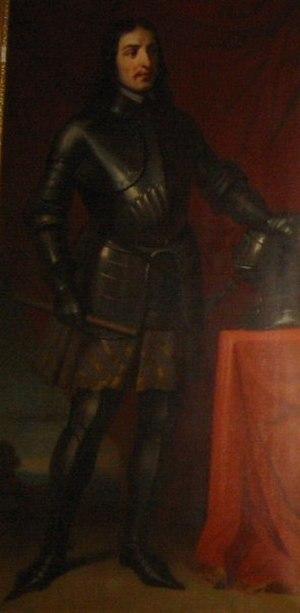
Comte Renaud 1er de Bourgogne - Peinture de la cathédrale St Jean de Besançon
L'histoire du canton de Vaud débute aux alentours de 13'500 av. J.-C avec les premiers peuplements Homo sapiens et s'étend jusqu'à l'époque contemporaine.
Renaud Iᵉʳ de Bourgogne fut 2ᵉ comte de Bourgogne de la Maison d'Ivrée au XIᵉ siècle.
Cette page dresse une liste de personnalités nées au cours de l'année 986 :
La cathédrale Saint-Étienne de Besançon était un édifice religieux situé sur le site de l'actuelle citadelle de Besançon, en Franche-Comté. Elle fut construite à une date inconnue, mais des documents et un important conflit connu sous le nom de querelle des chapitres indiqueront que l'édifice aurait été bâti en tant qu'église avant la cathédrale Saint-Jean, soit à partir du IIIᵉ siècle. La véritable cathédrale fut quant à elle construite de 1033 à 1085, rivalisant ainsi avec le proche chapitre de Saint-Jean, avant d'être définitivement démolie pour permettre la construction de la citadelle de Vauban.
La cathédrale Saint-Jean de Besançon recèle au total 35 toiles classées monuments historiques au sein même de l'édifice, dont des chefs-d'œuvre des artistes Fra Bartolomeo, Jean-François de Troy, Charles-Joseph Natoire ou encore Charles André van Loo. La majorité des œuvres fut exécutée au cours du XVIIᵉ siècle, bien que certaines aient été réalisées aux XVIIIᵉ et XIXᵉ siècles. Les plus grandes toiles sont accrochées dans l'abside du Saint-Suaire ainsi que dans la chapelle dite du Sacré-Cœur, mais d'autres œuvres sont également entreposées dans des salles non-ouvertes à la visite, rendant impossible leur contemplation. Actuellement, la cathédrale Saint-Jean est, à Besançon, l'édifice qui conserve le plus grand nombre de toiles après le musée des beaux-arts et d'archéologie et loin devant l'église Sainte-Madeleine ou encore l'observatoire de la ville.